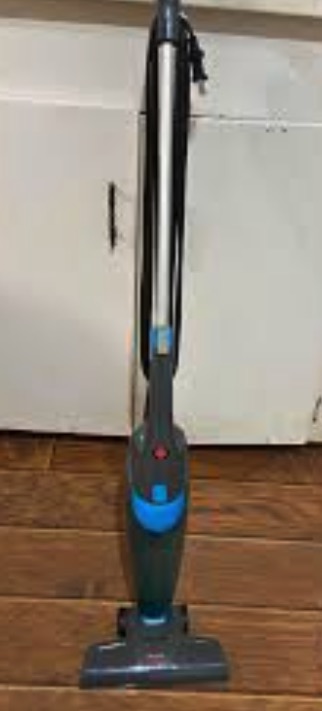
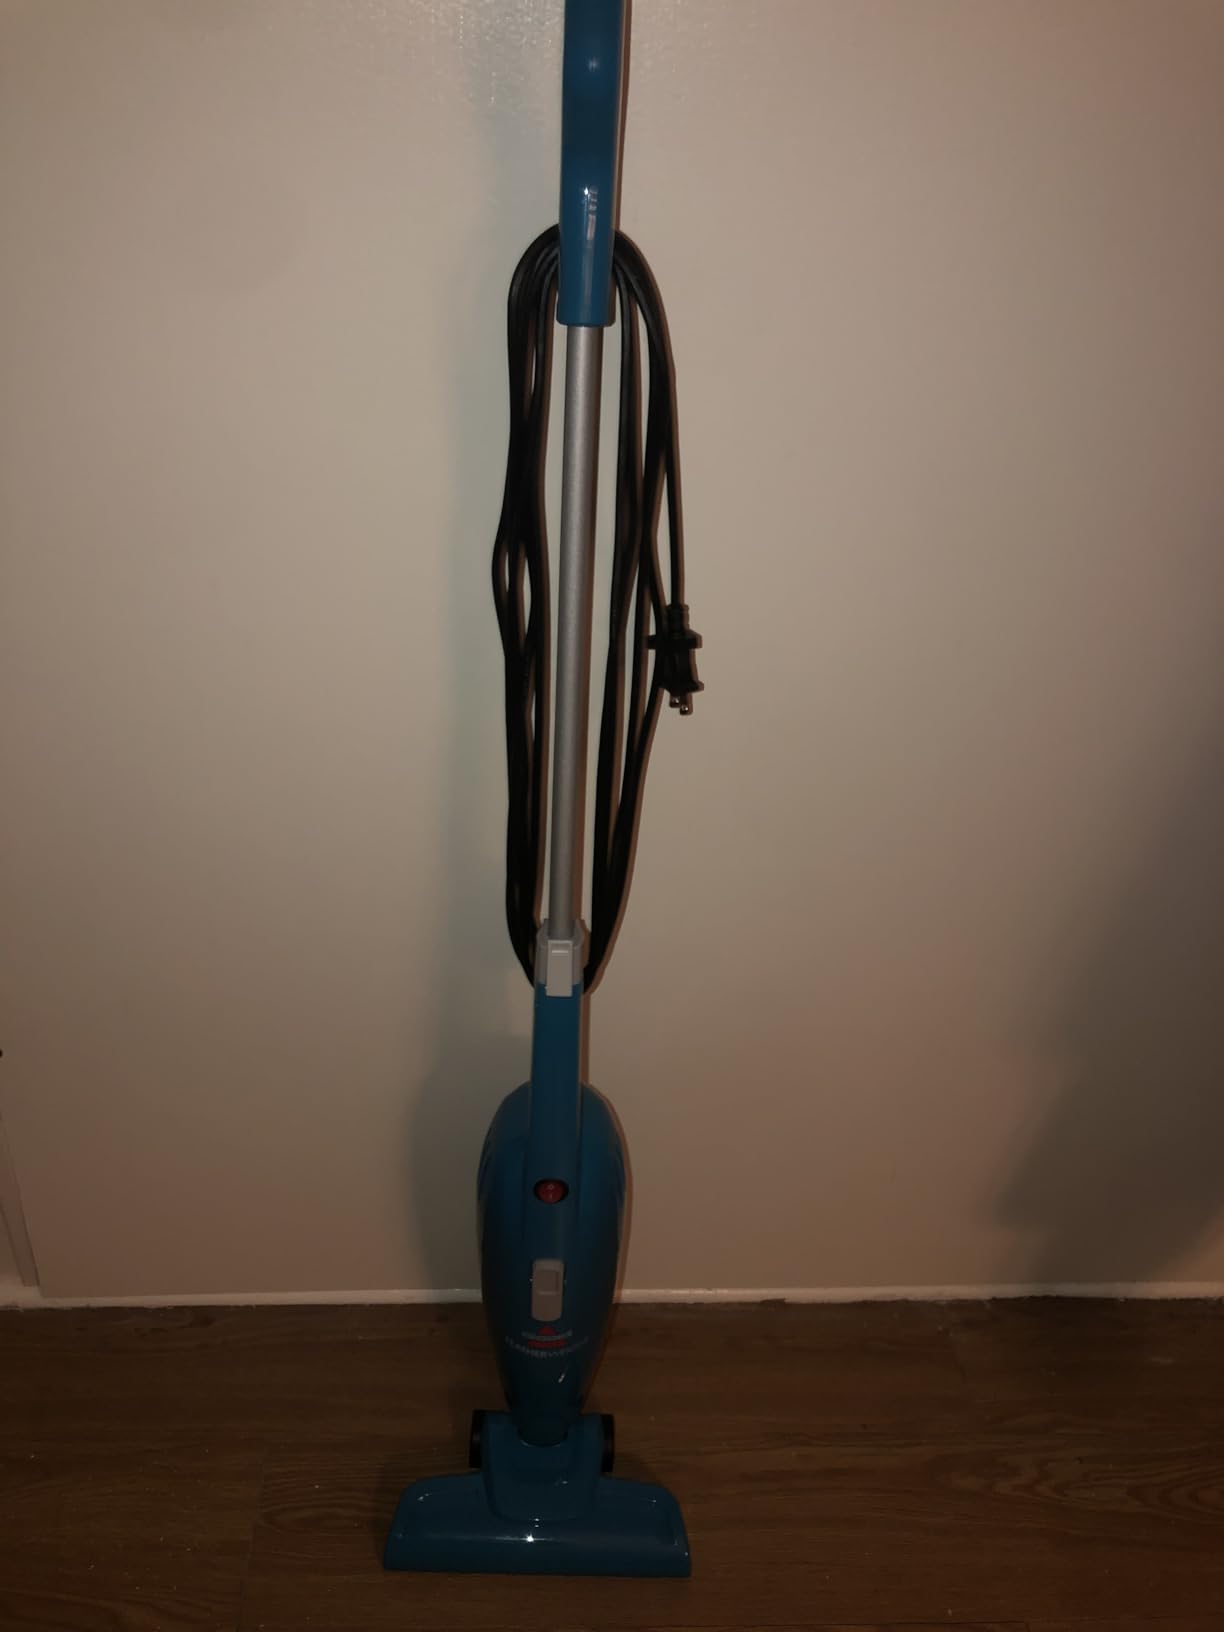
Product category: items_vacuum
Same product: no